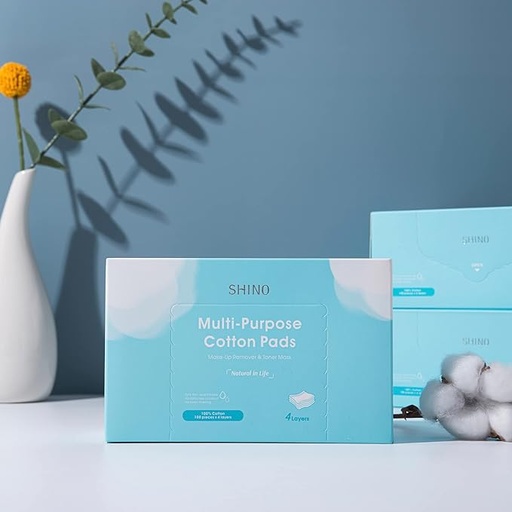
Shino multi purpose cotton pads
About This 100% Cotton: Shino Multi-purpose facial cotton pads are made from 100% cotton as the only ingredient. These cotton squares make the perfect cotton pads for face cleaning, makeup remover pads, and are biodegradable. 4-LAYER DESIGN: These cotton face pads feature a unique 4-layer design, making it perfect to use wet as toner pads, or to clean your face after washing. MULTIPURPOSE USAGE: Our multipurpose cotton pads have been professionally designed and are suitable for a variety of purposes, including using them as cotton toner pads, as cotton squares for makeup removal, and for personal care. DISPOSABLE COTTON PADS: These biodegradable cotton pads are single-use only. They are disposable, and can be used wet or dry. SPECIFICATIONS: One pack of multipurpose pads includes 100 pieces, and every piece has 4 layers with dimensions of 5cm x 7cm. Overview Size : 3 Pack Brand : Shino Material : Cotton Product Benefits : Gentle and eco-friendly cotton pads for effective face cleaning and makeup removal, suitable for all skin types Gentle and eco-friendly cotton pads for effective face cleaning and makeup removal, suitable for all skin types Shape : Rectangular
Brand: SHINO
Category: Health & Beauty > Personal Care > Cosmetics > Skin Care > Makeup Removers